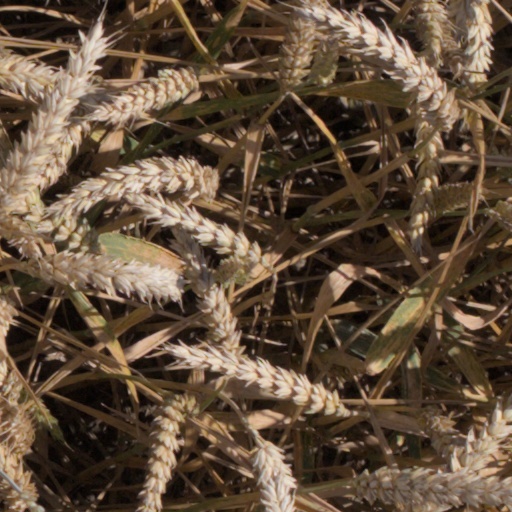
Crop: wheat